First Serbian Uprising

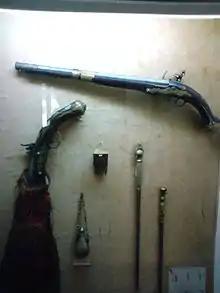

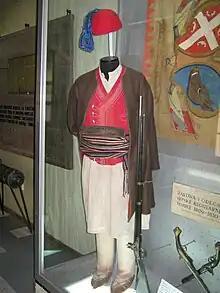
Uniform and weapons of a Serbian regular soldier (1809–10)

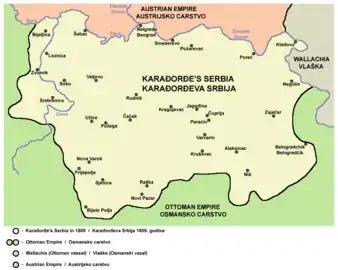

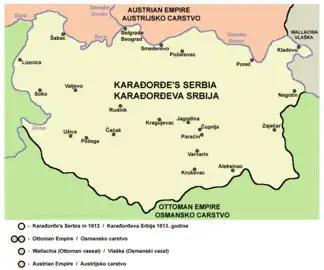
Serbia in 1813, before the Ottoman reconquest

In 1805, the first major battle took place at Ivankovac, where the Serbs defeated the Sultan's army and forced it to retreat towards Niš. It was the first time that the Serbs defeated the Sultan's army and not a Muslim rebel force. In November of the same year, the fortress of Smederevo fell and became the capital of the rebellion. The second major clash was the Battle of Mišar in 1806, where the rebels defeated an Ottoman army from Bosnia led by the Sipahi commander Suleiman-Pasa. The rebels also defeated Osman Pazvantoğlu and another Ottoman army sent from the southeast at Deligrad. Despite repeated efforts and the support of Ottoman commanders, including Ibrahim Bushati and Ali Pasha's two sons, Muktar Pasha and Veli Pasha, the Ottomans were consistently defeated. In December 1806, the rebels, led by Petar Dobrnjac, captured Belgrade and gained control of the entire Pashalik. The rebels sent the Belgrade merchant Petar Ičko as their envoy to the Ottoman government in Constantinople. He succeeded in obtaining a favourable treaty named after him, the "Ičko's Peace," which granted a measure of Serbian autonomy. However, Serbian leaders rejected the treaty and may have poisoned Ičko for his dealings with the Ottomans.